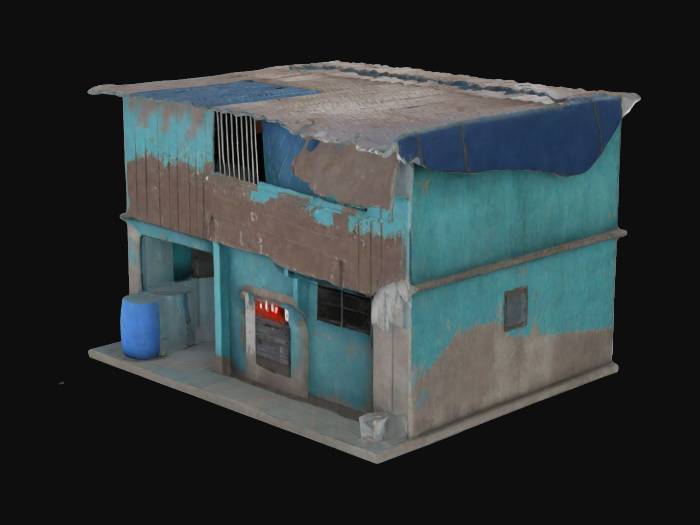
미적 점수 (1~10점): 1